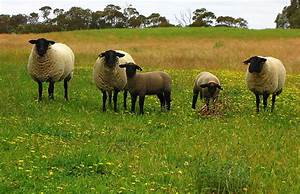
Label: pecora